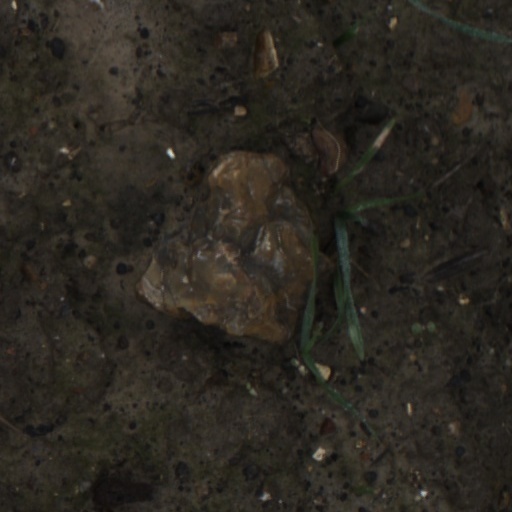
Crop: wheat